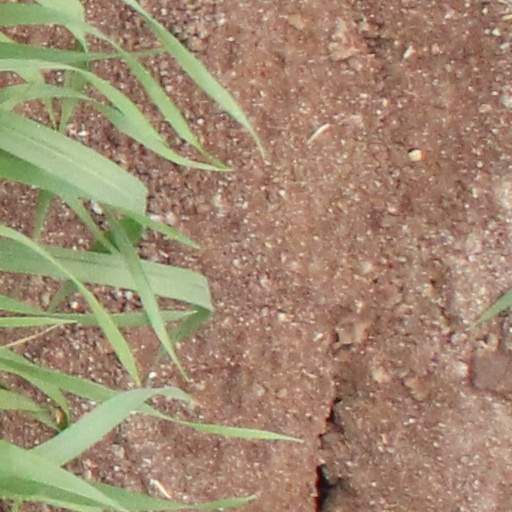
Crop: wheat